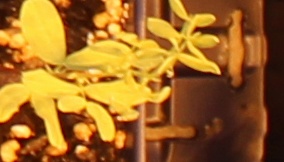
Label: Lentil